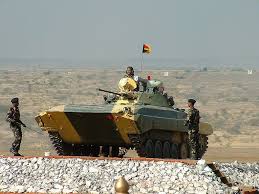
Label: BMP-1